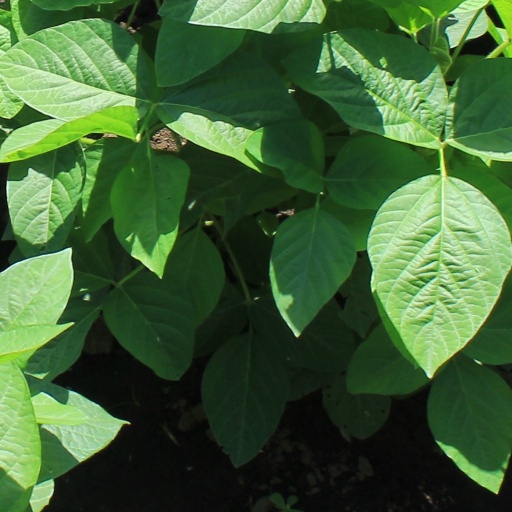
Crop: soybean